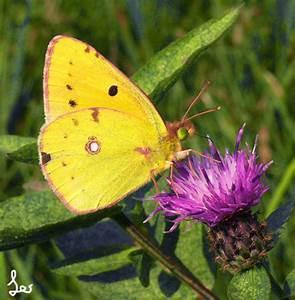
butterfly